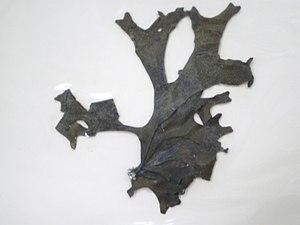
Les Ishigeaceae sont une famille d’algues brunes de l’ordre des Ishigeales.